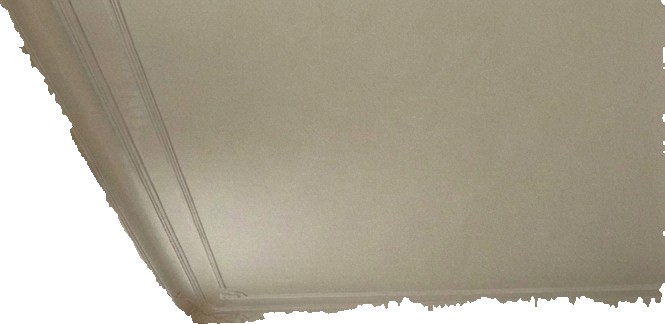
Surface category: ceiling